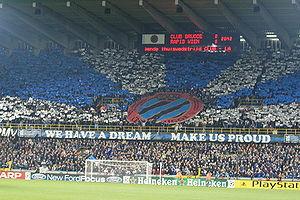
Le Club Brugge Koninklijke Voetbalvereniging, littéralement Club Bruges royal Football Association, abrégé en Club Brugge KV, couramment appelé Club Brugge en néerlandais et Club Bruges ou Le Club en français, voire le FC Bruges en France, est un club de football belge fondé en 1891 et basé à Bruges.